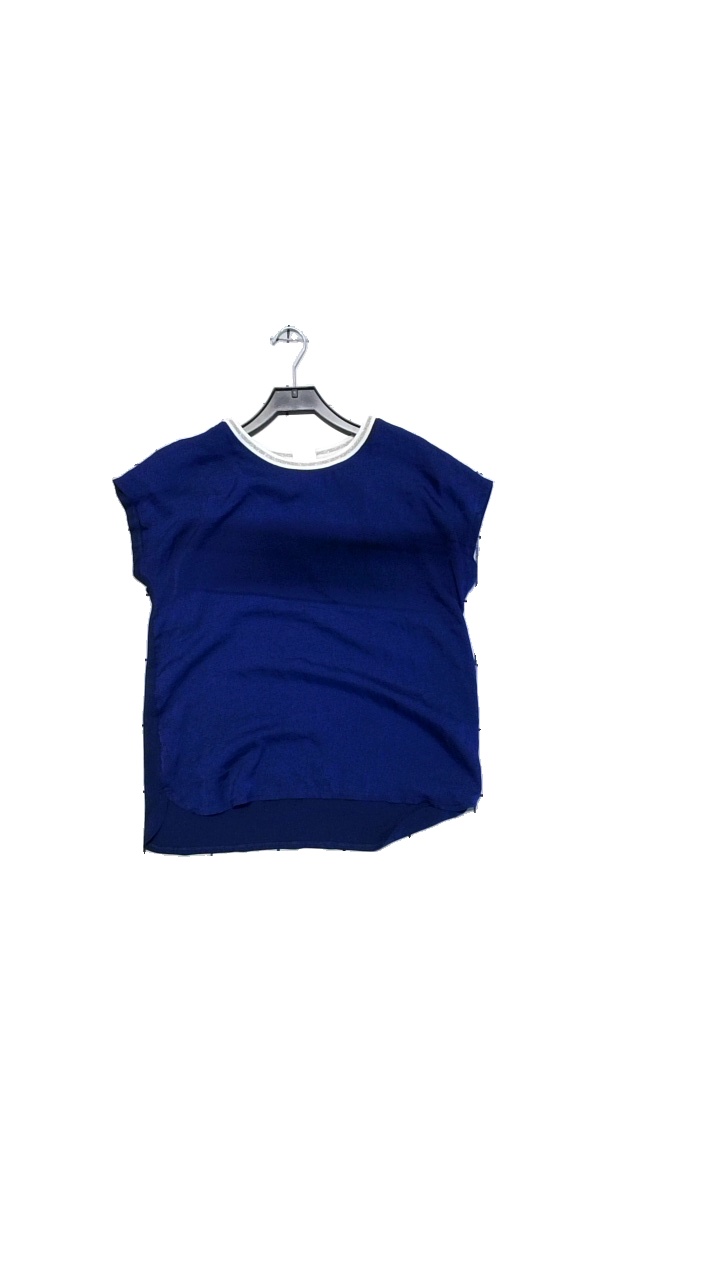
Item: Top (Ladies)
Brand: Holly And Whyte (lindex)
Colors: Blue, White
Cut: Regular
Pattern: Glitter
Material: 100% polyester
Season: All
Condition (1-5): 5
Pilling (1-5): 3
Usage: Reuse
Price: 50-100